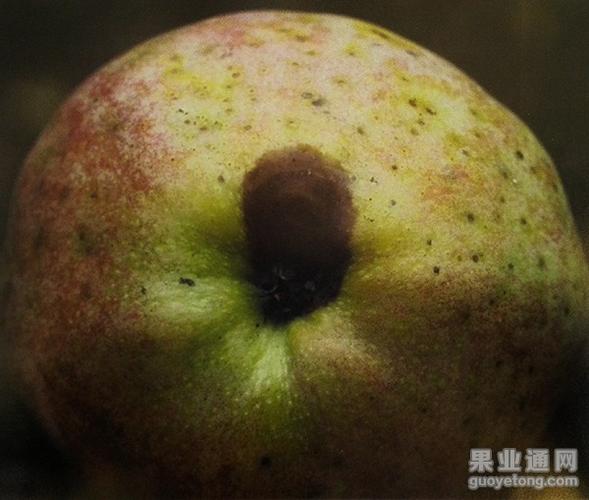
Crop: apple
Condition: black_rot